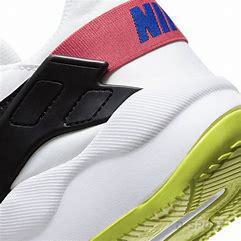
Brand: Nike
Model: LD Victory